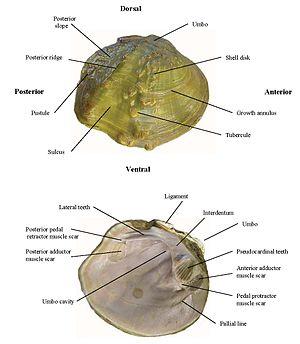
Unionidae est une famille de mollusques bivalves d'eau douce appartenant à l'ordre monophylétique des Unionoida.